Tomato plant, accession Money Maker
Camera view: tilt-top (135 deg); turntable rotation: 150 degrees
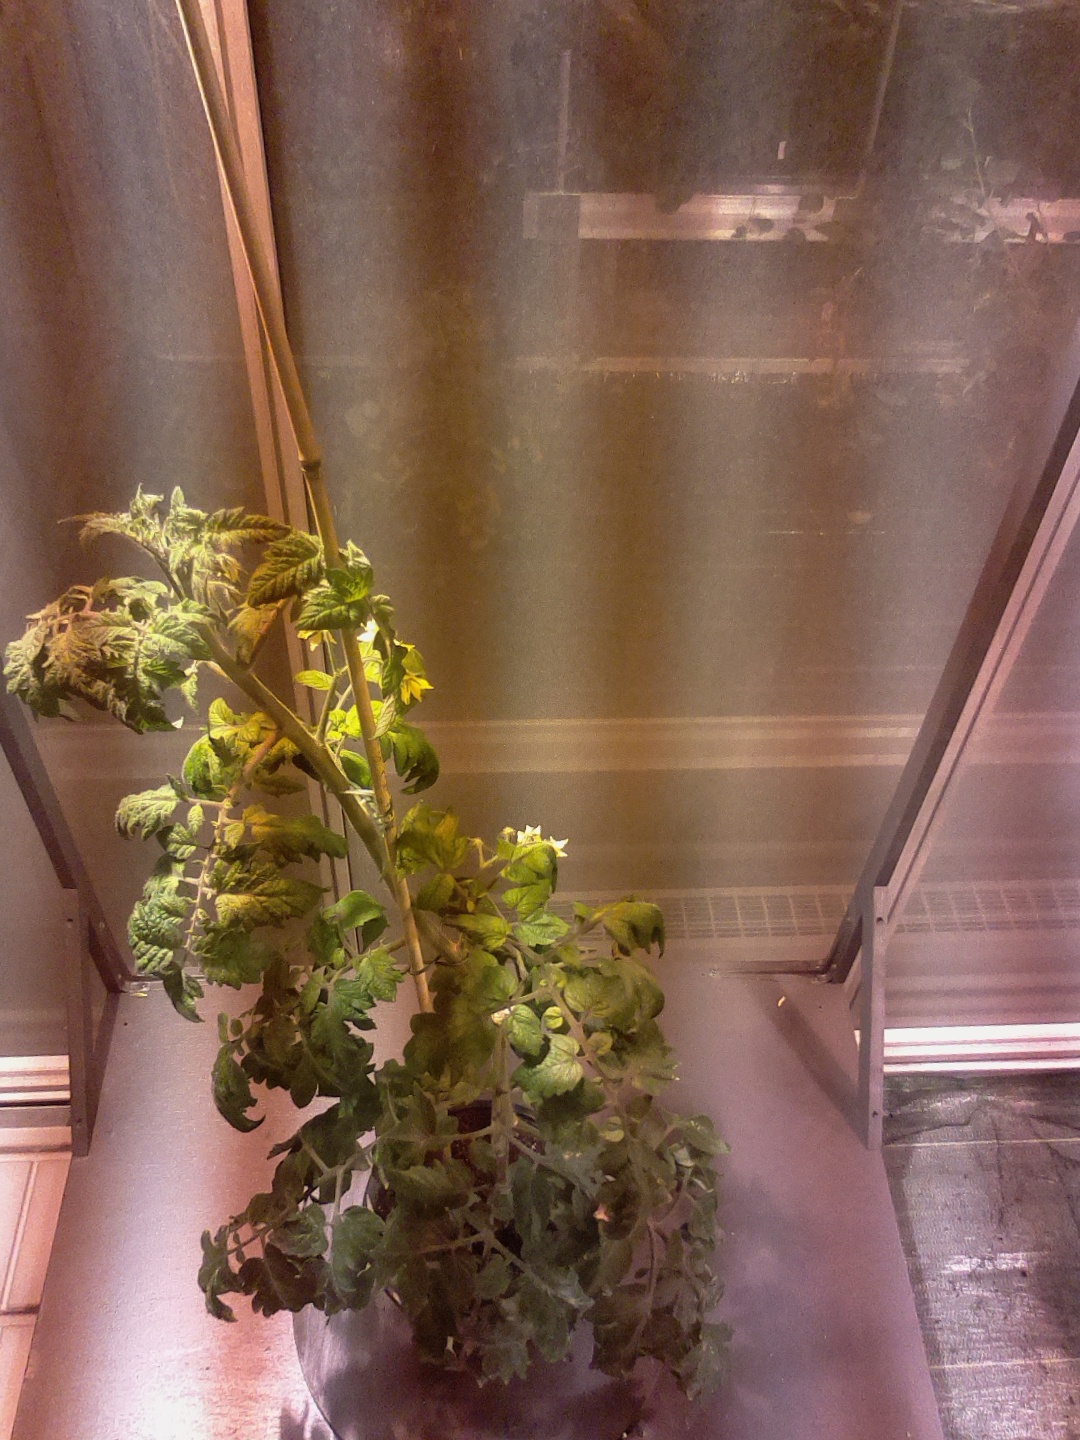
BBCH growth stage 69: End of flowering, 90%-100% of flowers open, more petals falling